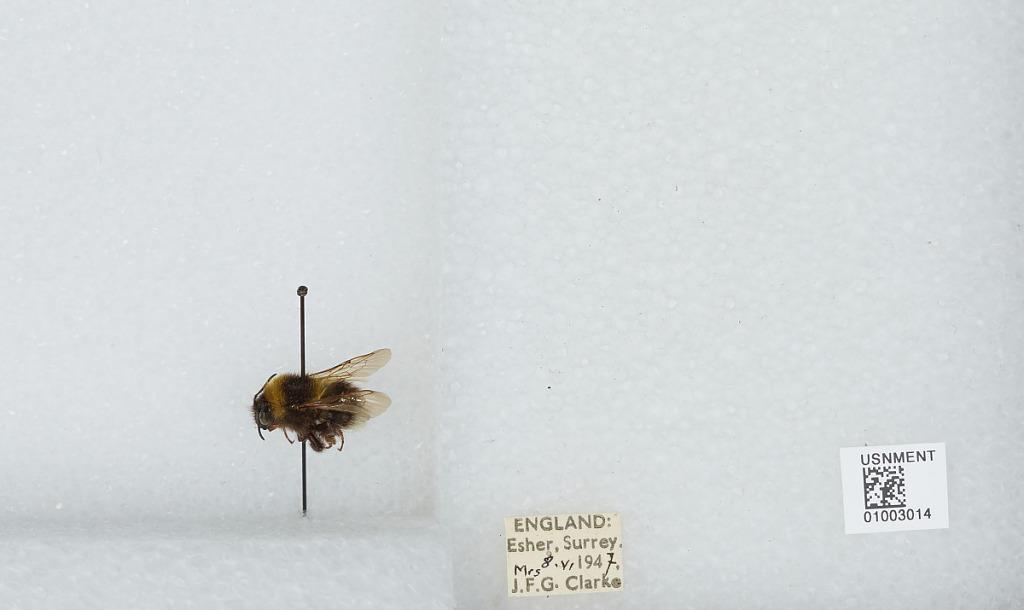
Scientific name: Bombus (Megabombus) hortorum (Linnaeus)
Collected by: J. Clarke
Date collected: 1947-6-8
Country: United Kingdom
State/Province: England
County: Surrey
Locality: Elmbridge; Esher
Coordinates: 51.3692, -0.365